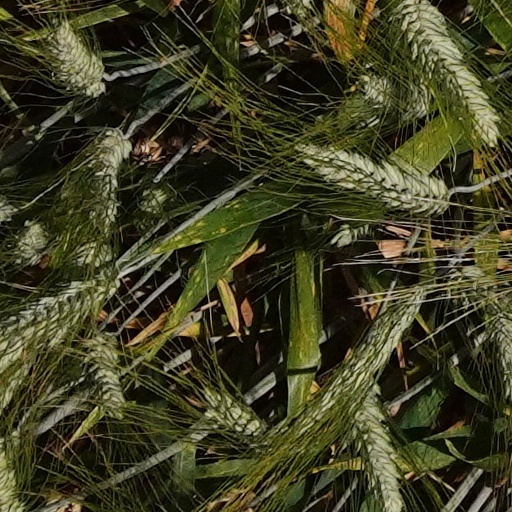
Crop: wheat